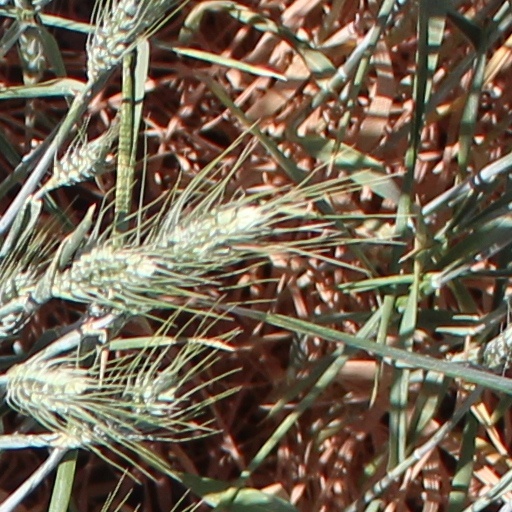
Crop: wheat